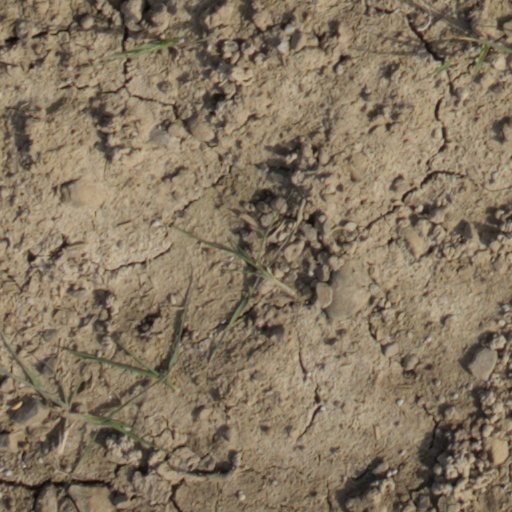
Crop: wheat